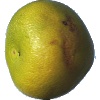
Label: pomelo_sweetie